Naanalla

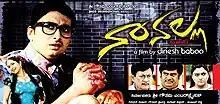
Official poster

Naanalla is a 2011 Indian Kannada-language murder mystery film directed by Dinesh Baboo and starring Tarun Chandra, Shubha Poonja and Ananth Nag. The film is inspired by the Hindi film "Deewangee" (2002), which itself was based on the English film "Primal Fear" (1996).